Achievement (horse)

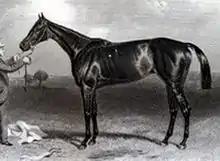

Achievement (1864–1872) was a British Thoroughbred racehorse and broodmare. In a career that lasted from April 1866 to June 1868 she ran twenty-three times and won sixteen races. She was arguably the best British two-year-old of either sex in 1866 when she won eleven times and was only beaten when attempting to concede weight to colts. As a three-year-old she won the Classic 1000 Guineas at Newmarket and then returned from a surprising defeat in The Oaks to beat The Derby winner Hermit in the St Leger at Doncaster. After failing to show her best form in 1868 she was retired to stud and died four years later.